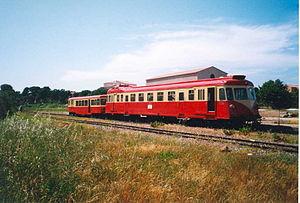
Cet article recense les timbres de France émis en 1996 par La Poste.
Les X 200 des Chemins de fer de la Corse (CFC) sont des autorails construits aux ateliers de Choisy-le-Roi par Renault et mis en service sur la ligne de Bastia à Ajaccio en 1950. Ils assurent un service continu sur cette ligne pendant quarante ans, puis sont relégués aux « trains-tramways de la Balagne », fonctionnant pendant la saison estivale les jours ouvrables. Leur légendaire robustesse et solidité fait qu'une soixantaine d'années après leur mise en ligne, trois engins sont encore officiellement en service au 1ᵉʳ juillet 2009, grâce à un entretien régulier aux Ateliers de Casamozza et au remplacement du moteur. Mais la réforme arrive pour la fin de l'année.
Les chemins de fer de la Corse sont un réseau ferroviaire à voie métrique d'une longueur de 232 km, qui relie entre elles quatre des principales villes de la Corse. Les Corses l'ont surnommé u Trinichellu. Sa fonction est le transport régional de voyageurs, avec des liaisons intervilles, des services suburbains à Bastia et Ajaccio, ainsi qu'un service touristique sur la côte de la Balagne.